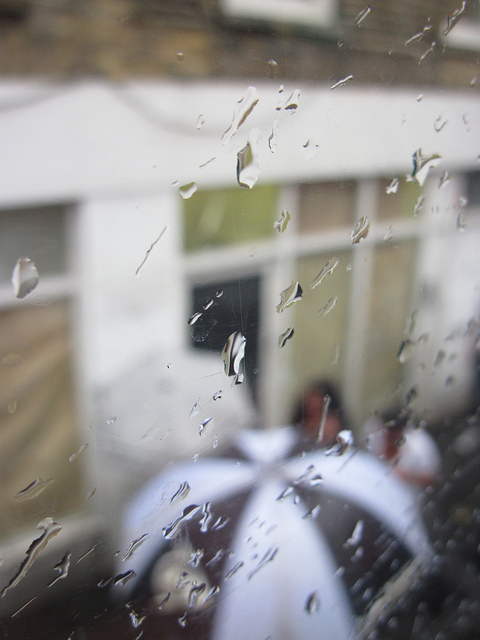
A window covered in train looking out over a person holding an umbrella.